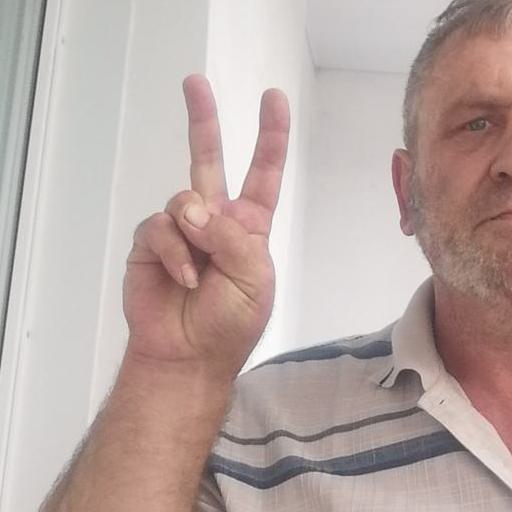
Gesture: peace